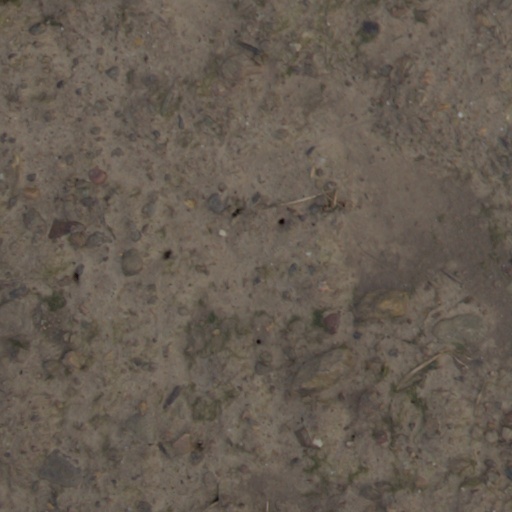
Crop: wheat